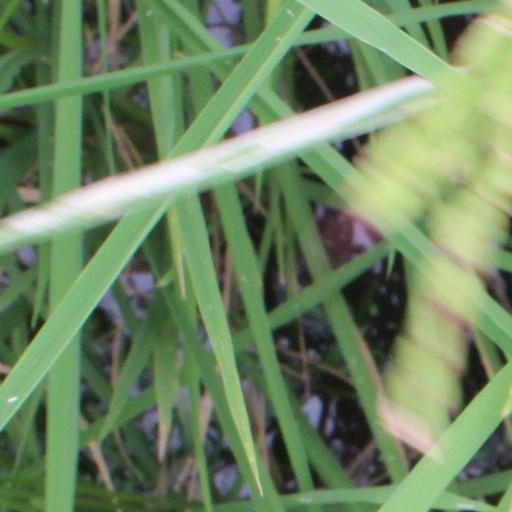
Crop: rice